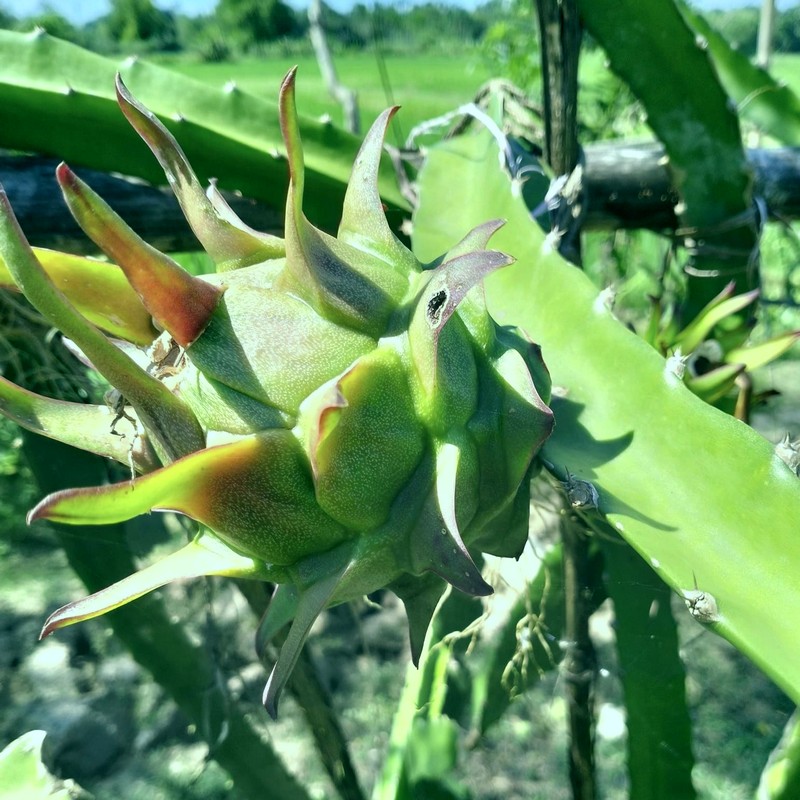
Label: Immature Dragon Fruit